My Own Prison

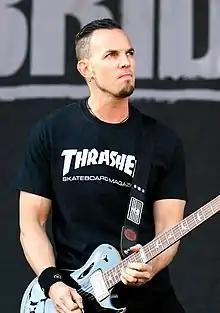
Tremonti ("pictured") cites thrash metal bands like Exodus, Metallica, Slayer, and Forbidden as influences.

"My Own Prison" is a lot heavier and more grunge-oriented than other Creed albums. Its lyrical themes include Christianity, faith, sinning, and The music has been described as grunge, alternative metal, and heavy metal. Jon Parales of "The New York Times" compared the album to the "Badmotorfinger" era of Soundgarden. He also likened the music to Hootie & the Blowfish and the song "Unforgiven" to Metallica. Stephen Thomas Erlewine of AllMusic wrote that "Creed don't have an original or distinctive sound—they basically fall into the category of post-Seattle bands who temper their grunge with a dose of Live earnestness". In 1997, when "My Own Prison" first brought the band attention from the mainstream, Bradley Bambarger of "Billboard" wrote in December that Creed sound "disconcertingly reminiscent of Alice in Chains". Justin Seremet of the "Hartford Courant" wrote in 1998 that Creed "is essentially Alice in Chains without the bite", comparing singer Stapp's vocals to that of then-AIC vocalist, Layne Staley. He described the album as "scrunge", which he defined as "the adopted name for groups that rode the Seattle wave with a couple of hits and subsequently vanished—bands like Silverchair, Sponge, Candlebox, and so on." In a review of "My Own Prison" from January 1998, "The Spokesman-Review" described Creed as "slightly heavy metal, slightly alternative". "The New Rolling Stone Album Guide" described the record as being influenced by 1970s stadium rock and wrote that it includes "thundering metallic tracks and sweeping ballads". In August 2017, Phil Freeman of "Stereogum" wrote: